Question: Please indicate a possible affordance area of the book that can be used for holding
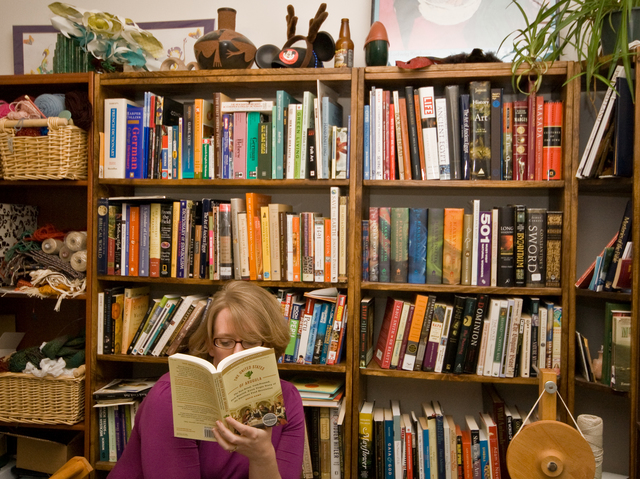
Answer: [157.835, 340.045, 293.22, 448.352]